86th Mixed Brigade

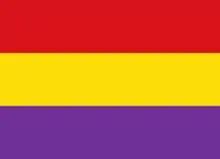
Military flag of the Popular Army

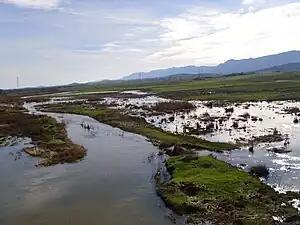
View of the Ojailén River and Sierra Madrona near Puertollano.

The 86th Mixed Brigade, was a mixed brigade of the Spanish Republican Army in the Spanish Civil War. It was formed in March 1937 with battalions of the "Carabineros" corps. Until its demise it operated mostly in the Sierra Morena area, at the southern limits of the territory held by the Republic.